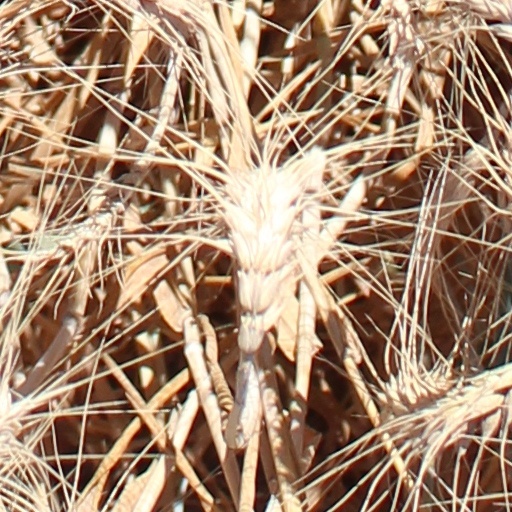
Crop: wheat